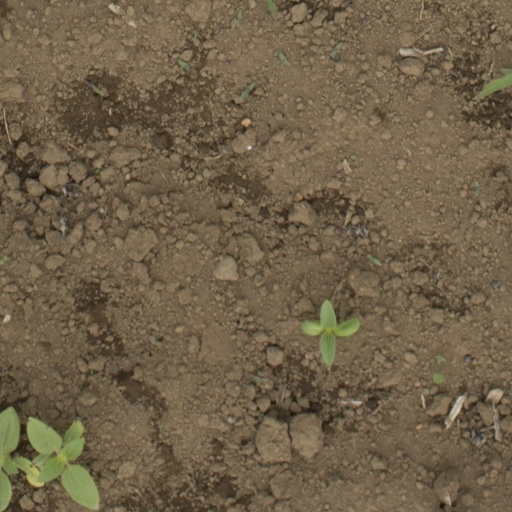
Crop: Jerusalem artichoke